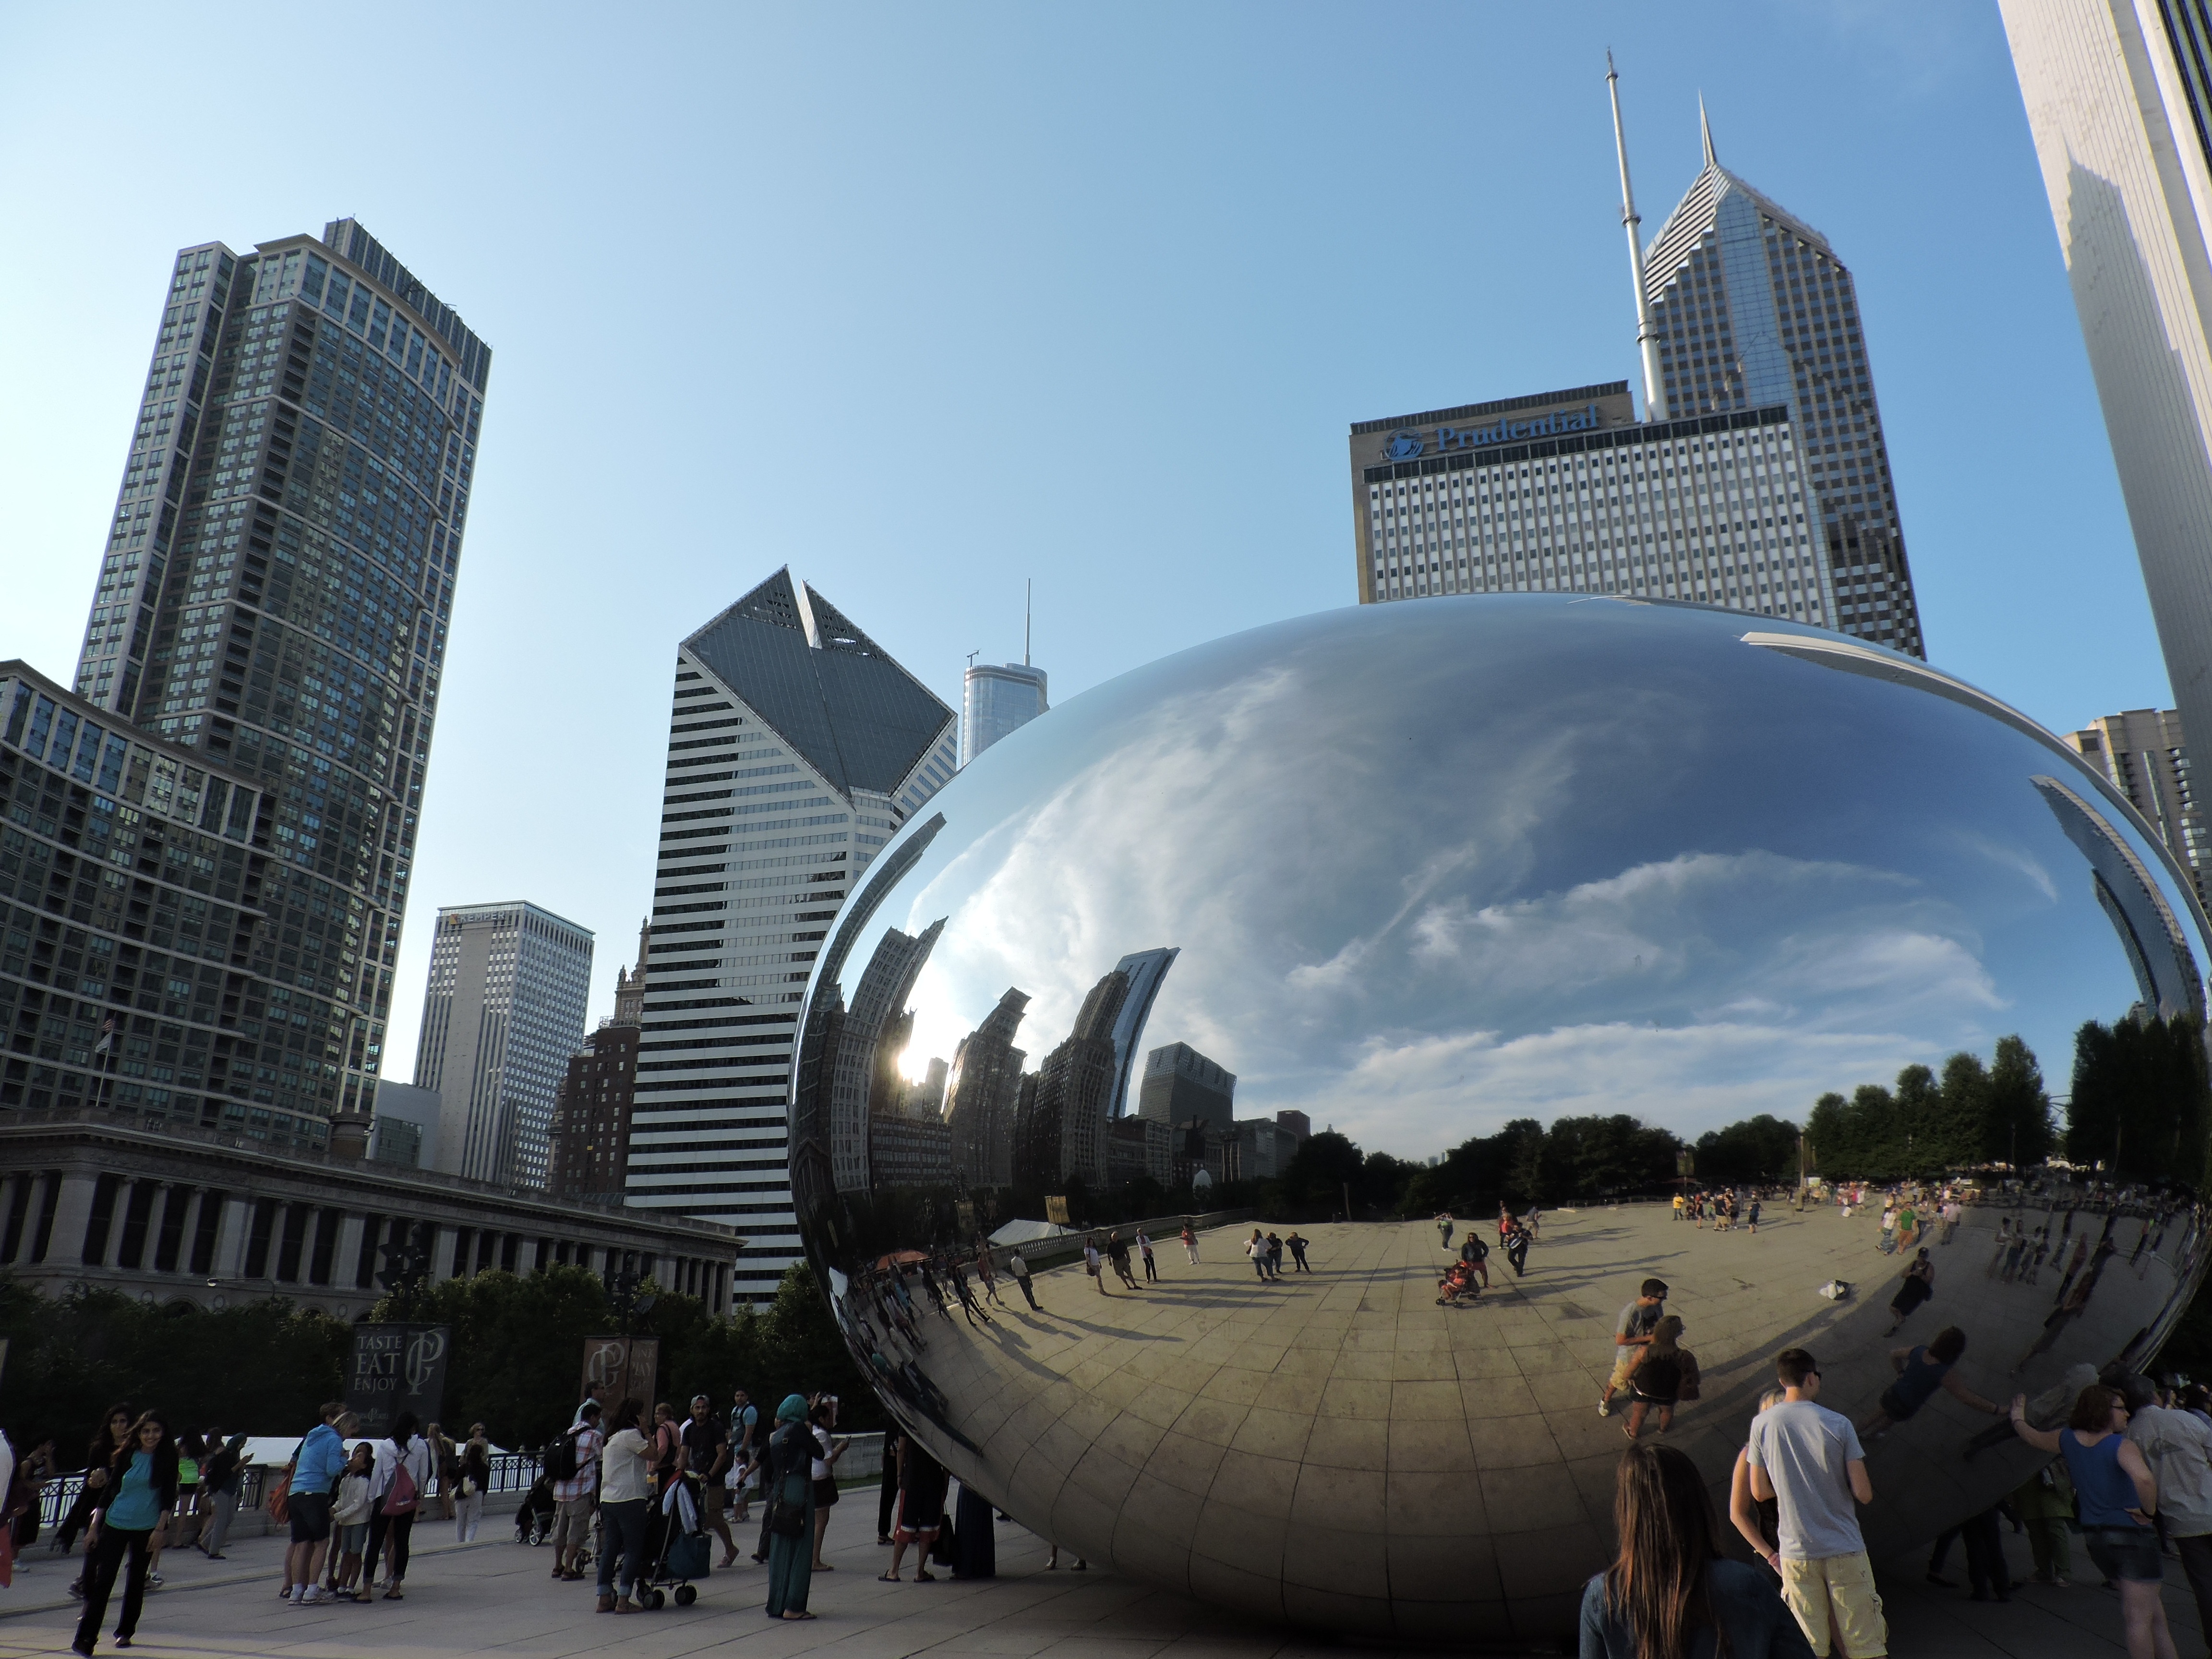
architecture, skyline, city, skyscraper, cityscape, downtown, bean, landmark, chicago, stadium, world, dome, fisheye lens, urban area, human settlement, atmosphere of earth, sport venue